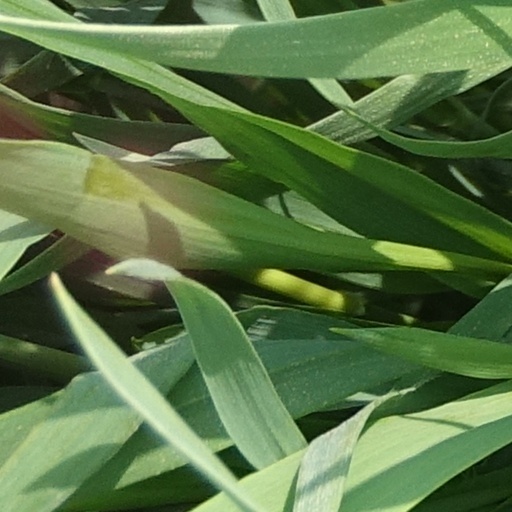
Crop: wheat